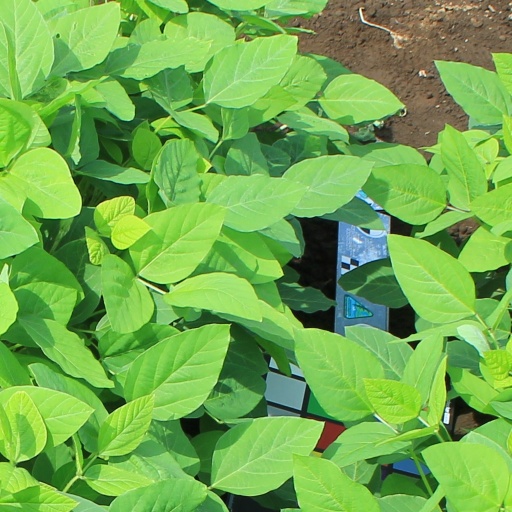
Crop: soybean